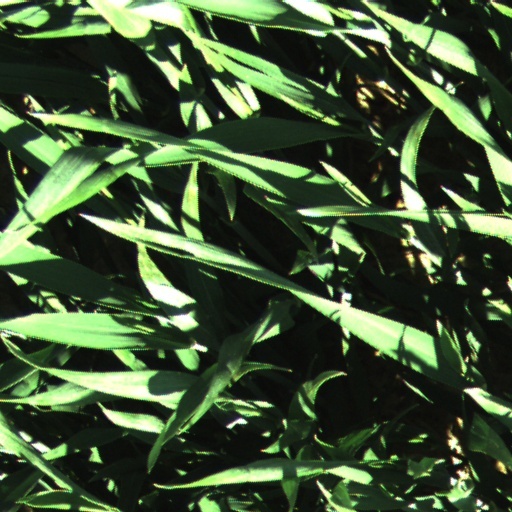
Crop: wheat